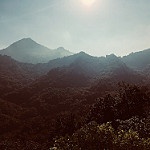
Label: mountain